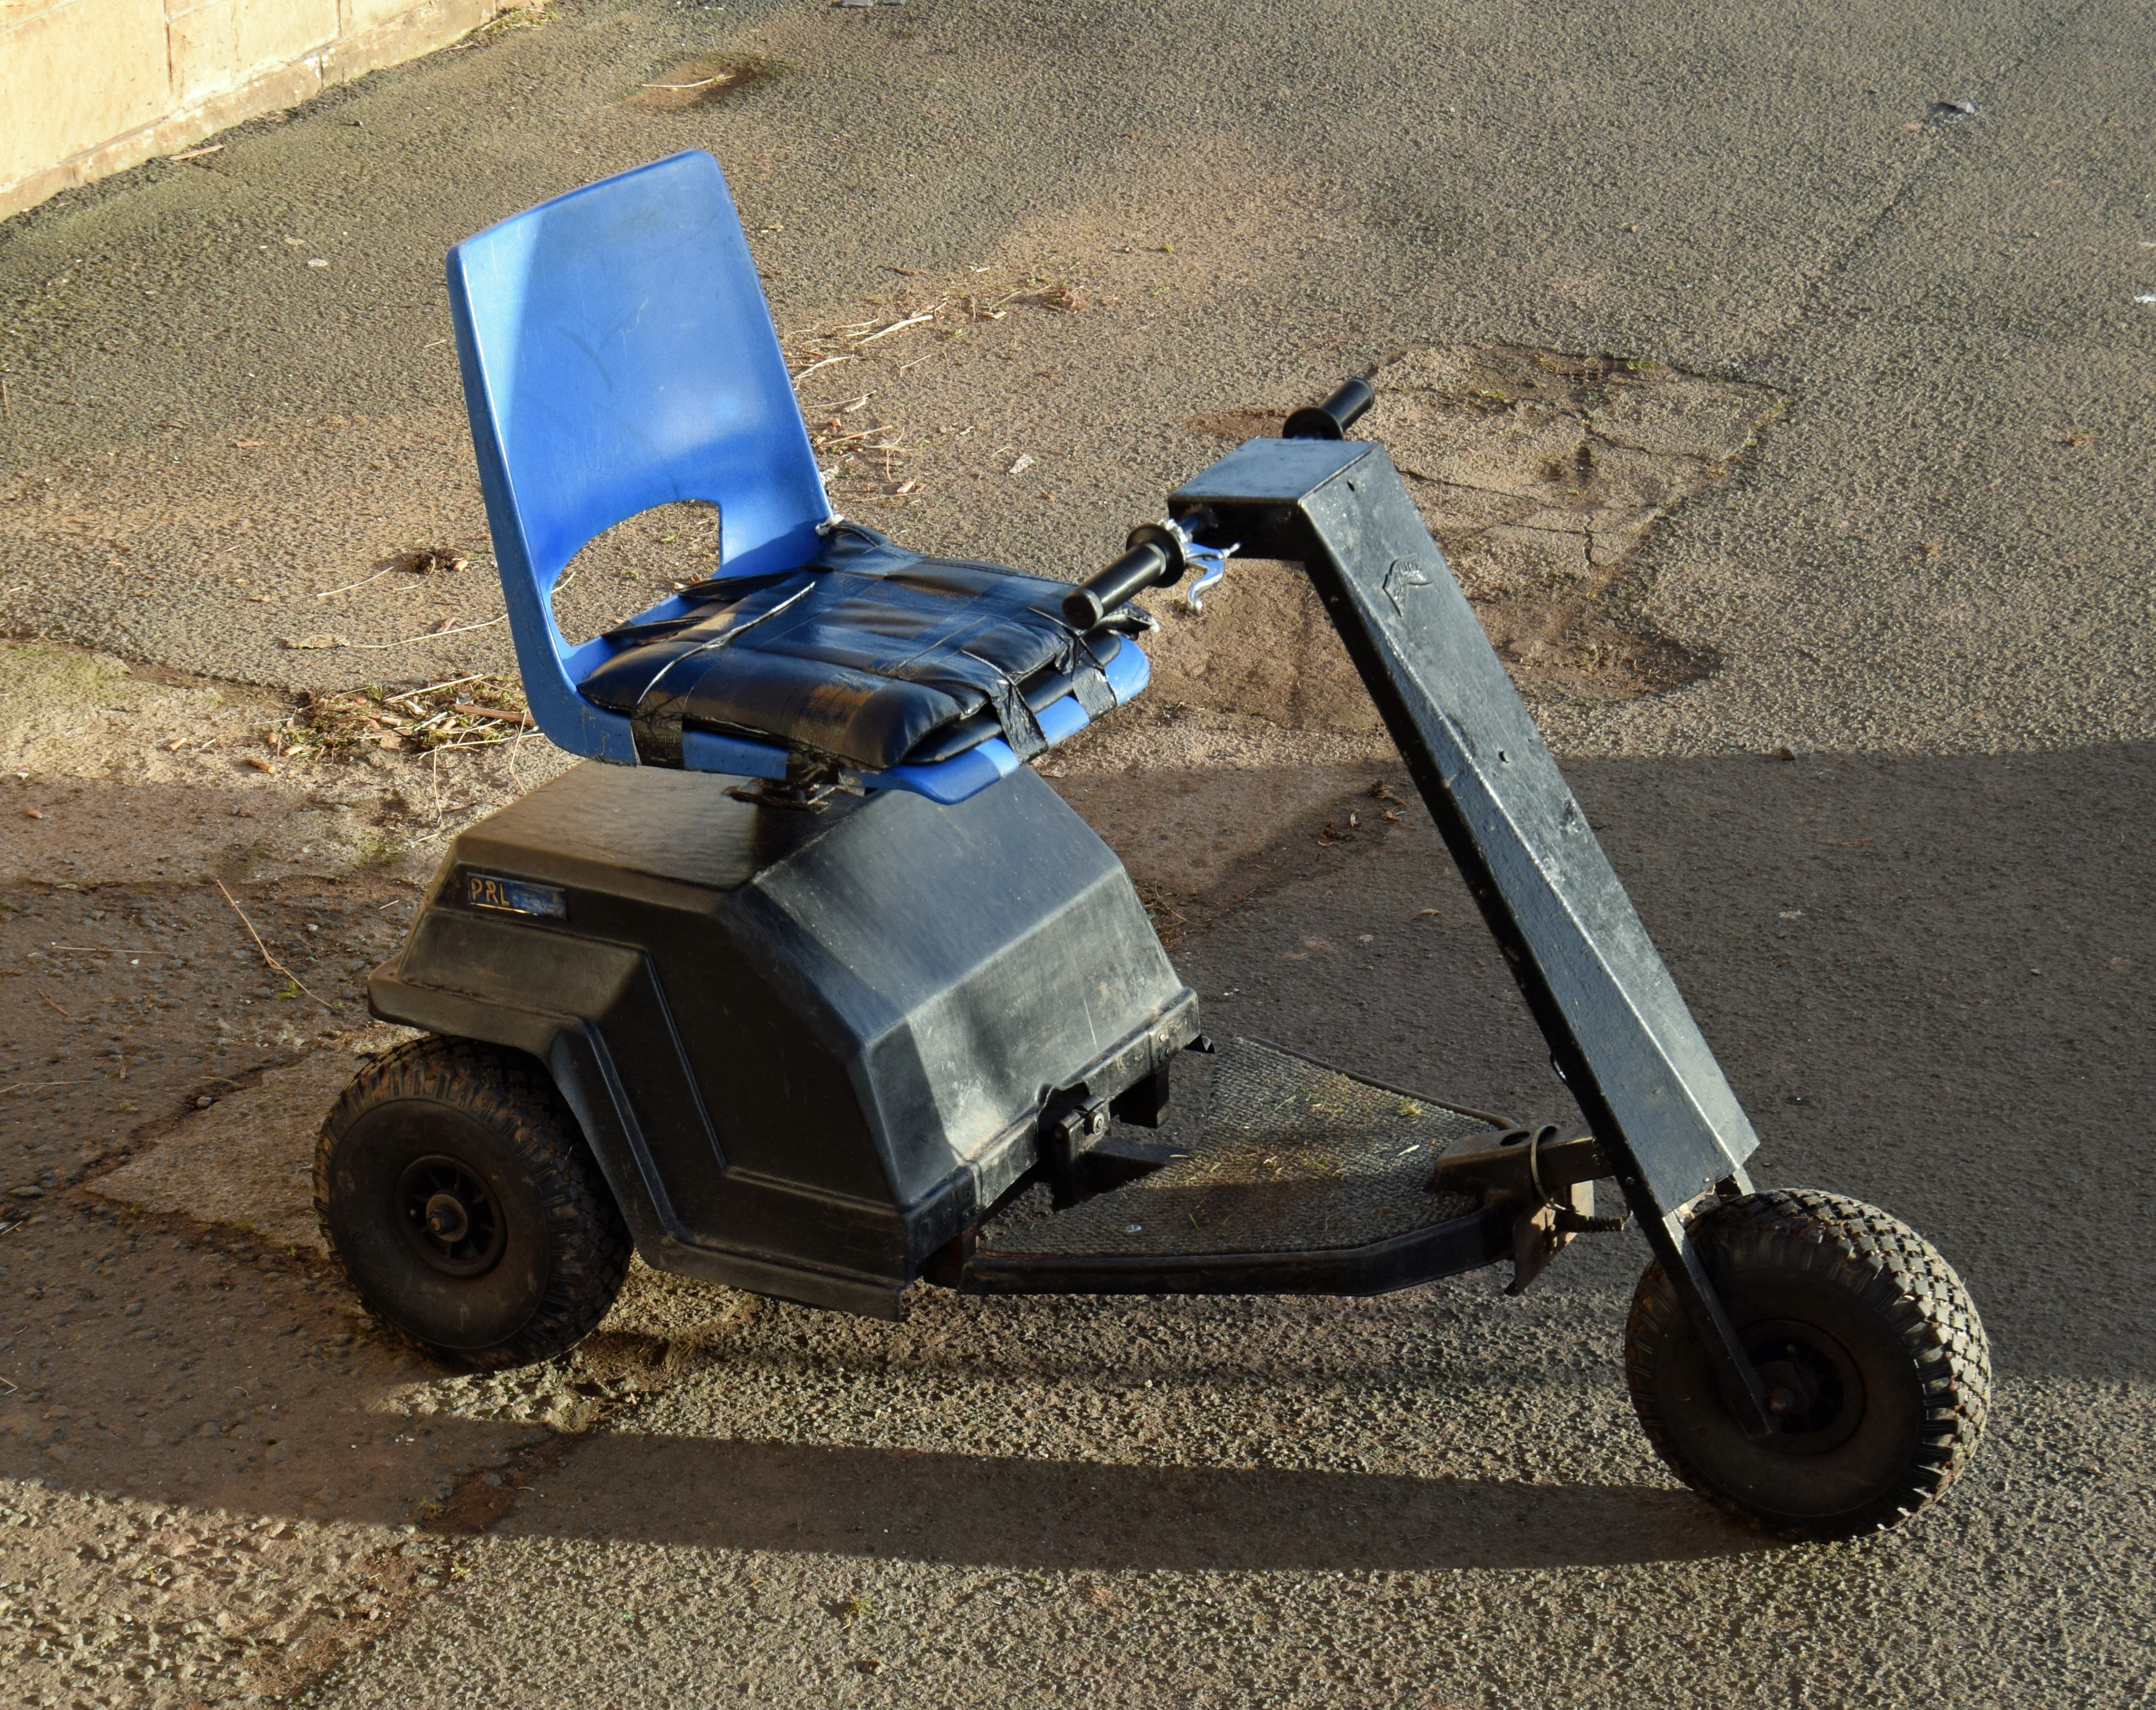
sport, wheel, recreation, transportation, vehicle, equipment, leisure, golf, activity, golfing, product, outdoors, one, scooter, buggy, golfer, golf buggy